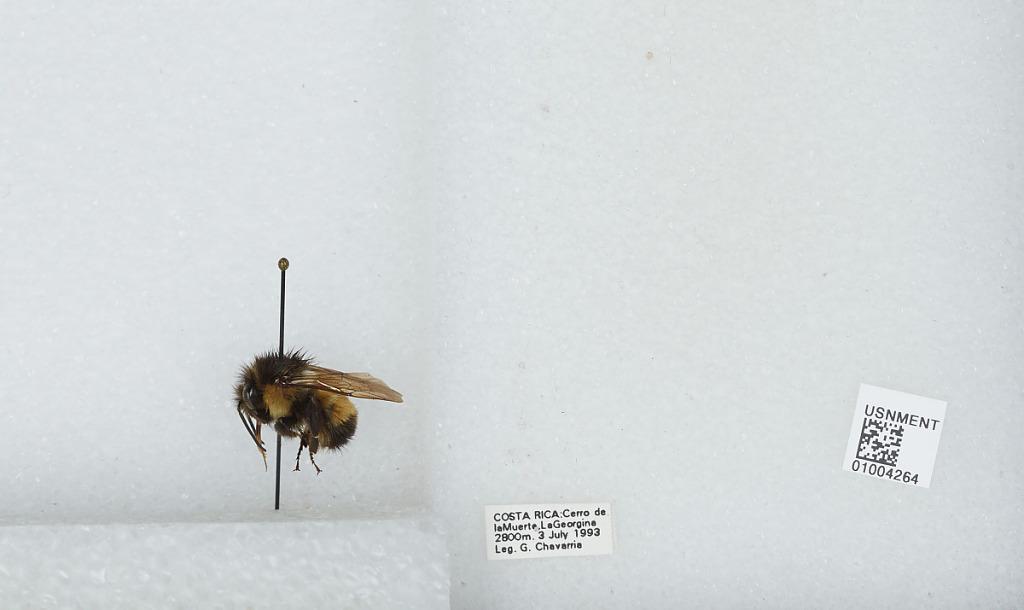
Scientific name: Bombus (Pyrobombus) ephippiatus (Say)
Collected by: G. Chavarria
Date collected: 1993-7-3
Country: Costa Rica
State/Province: San Jose
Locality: Cerro de la Muerte, La Georgina
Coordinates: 9.5583, -83.7239